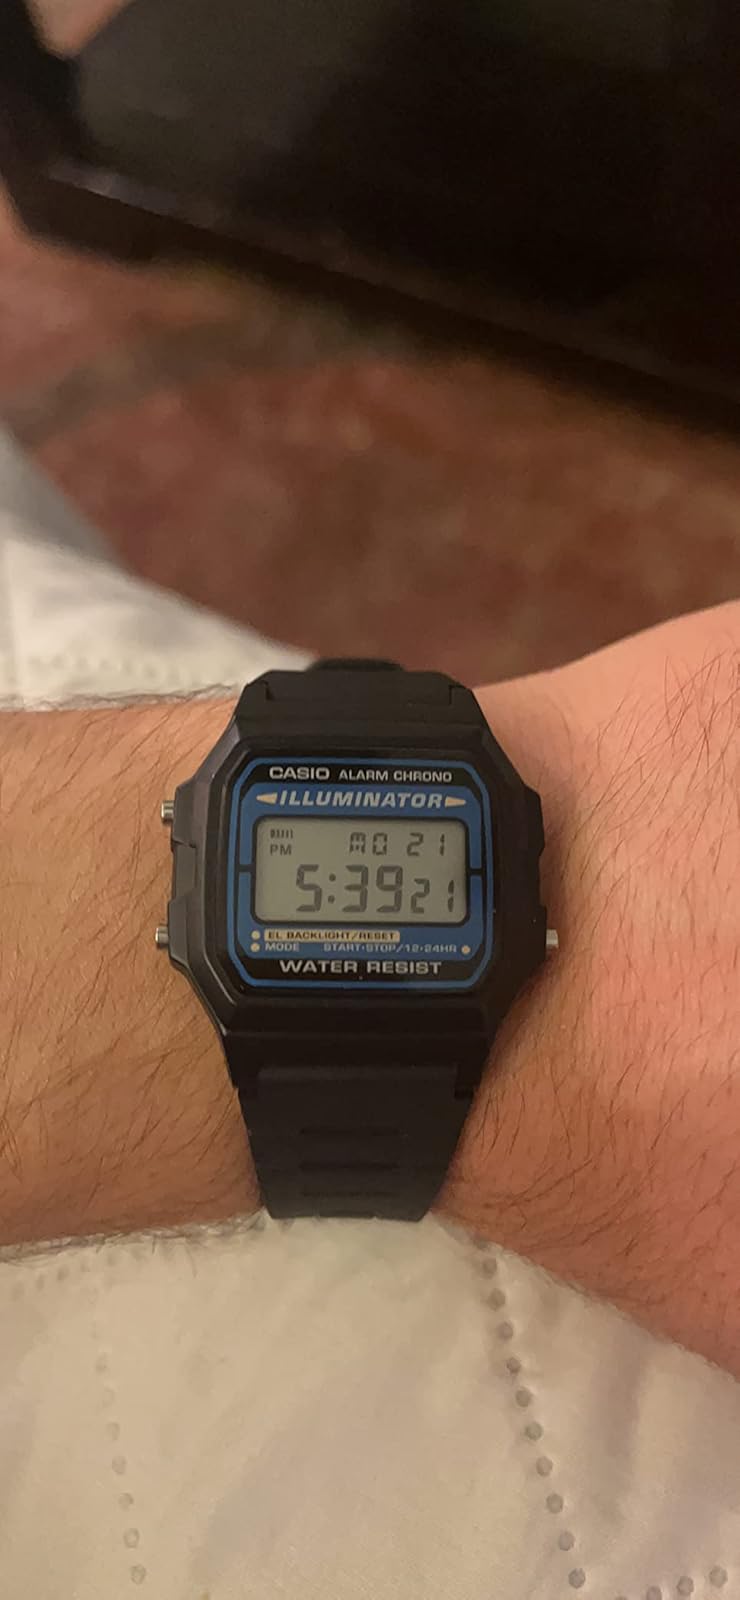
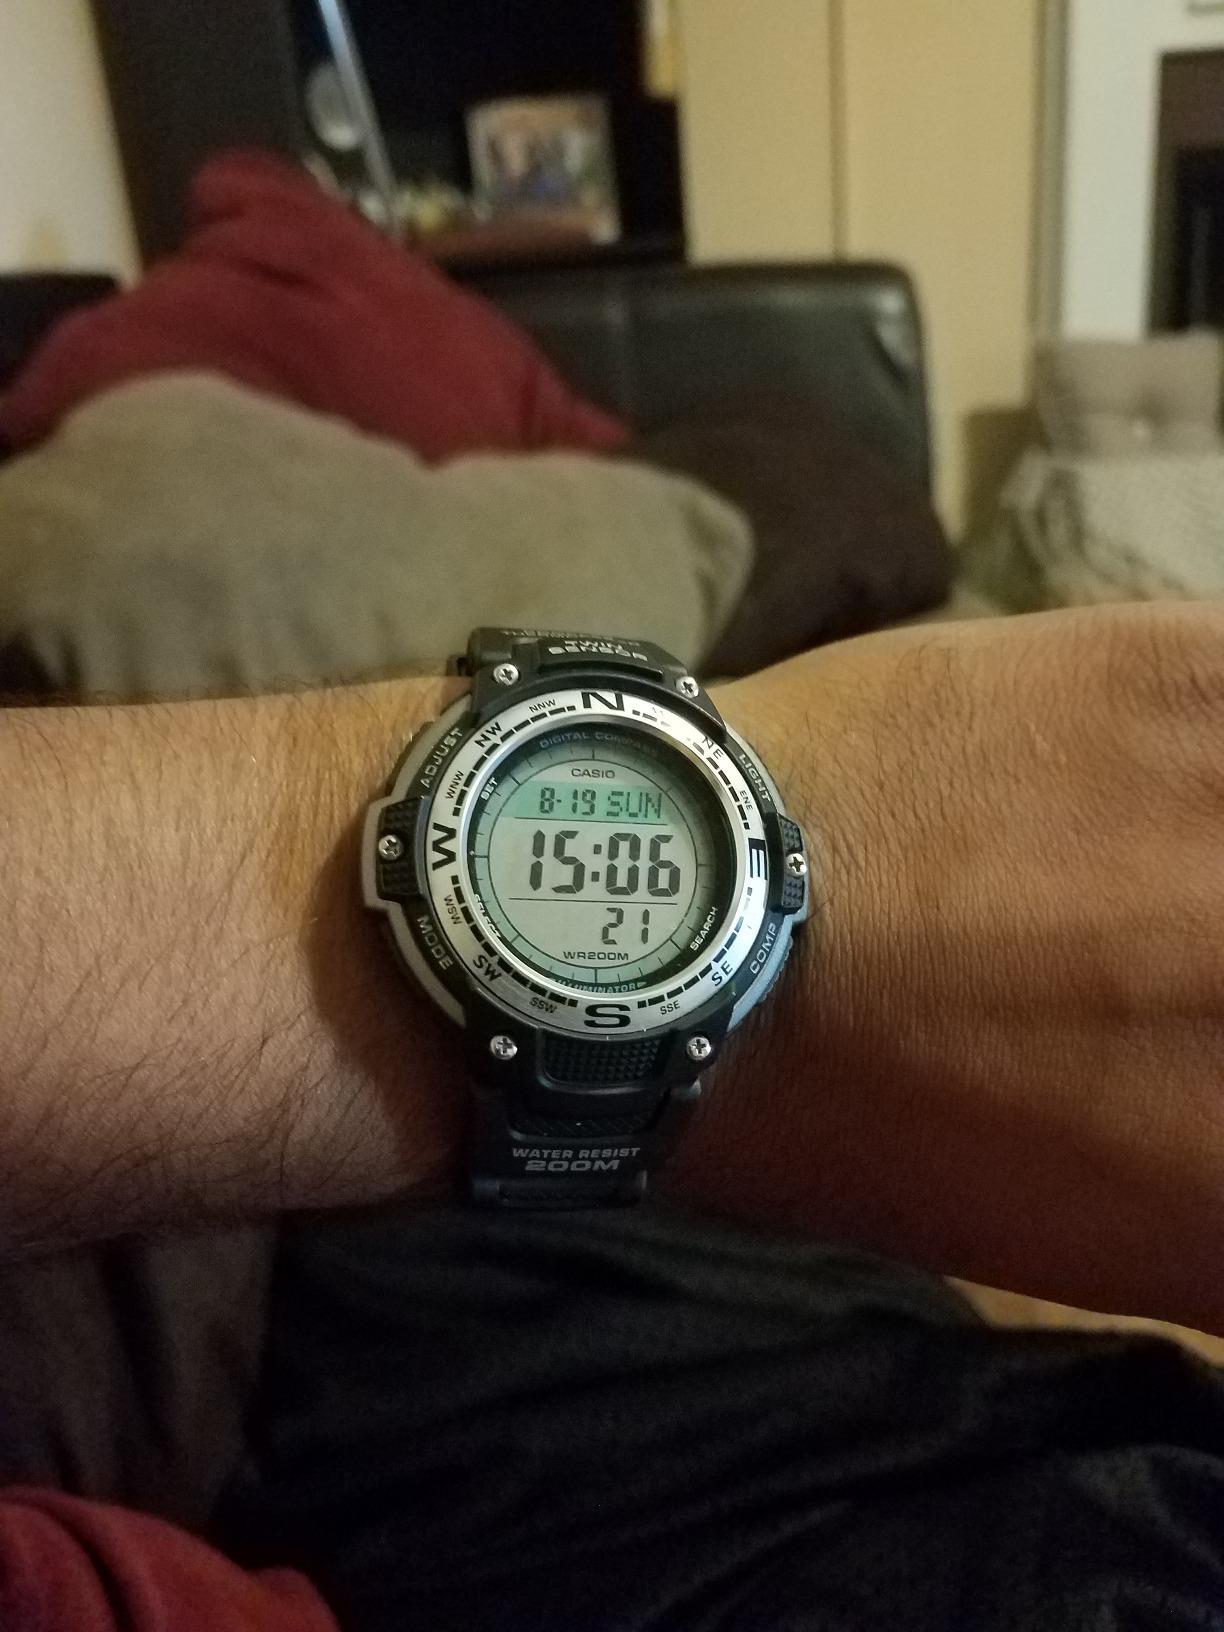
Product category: accessories_watch
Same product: no